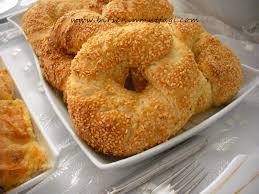
Yemek: simit